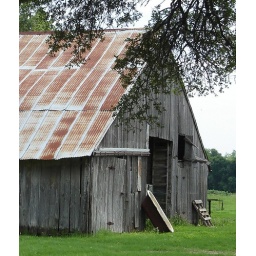
Old clawfoot tub leaning against the barn